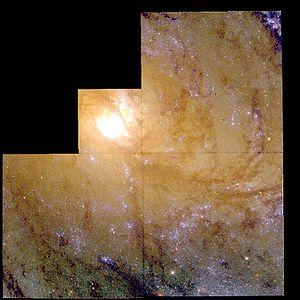
Les objets de Messier sont une liste d'objets astronomiques catalogués par l'astronome français Charles Messier dans son Catalogue des Nébuleuses et des Amas d'Étoiles, publiée en 1771, puis étendue dans sa dernière édition en 1966.